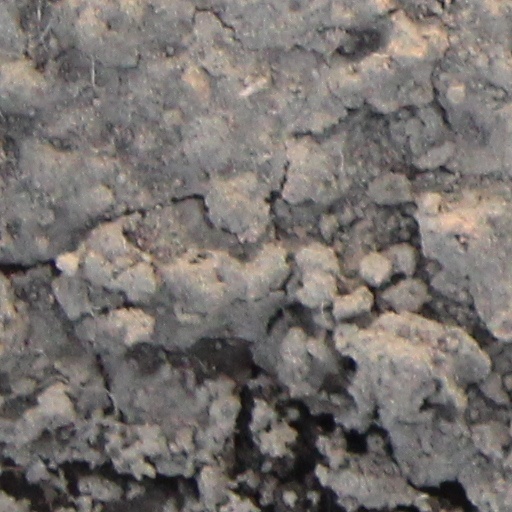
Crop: wheat